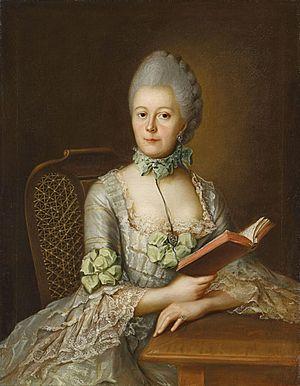
Au sein de la noblesse française, le titre de « Princesse de Soubise »est attribué à l'épouse du prince. Le titre fut créé en 1667 lorsque la seigneurie de Soubise a été élevée au rang de principauté. La première princesse fut Anne de Rohan-Chabot. Il y eut six princesses en tout, la dernière étant Victoria de Hesse-Rotenbourg, qui était mariée au dernier prince, Charles de Rohan-Soubise.
Victoria de Hesse-Rotenbourg était une princesse de Hesse par la naissance, et princesse de Soubise, par le mariage. Son mari était le Maréchal de Soubise. Elle est morte sans descendance.